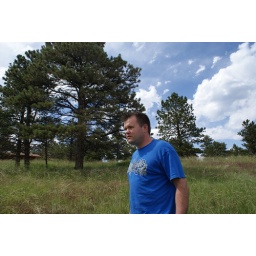
brad is standing and or playing in the grass